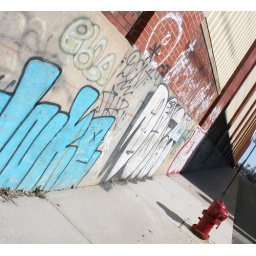
Graffiti on building wall in Detroit